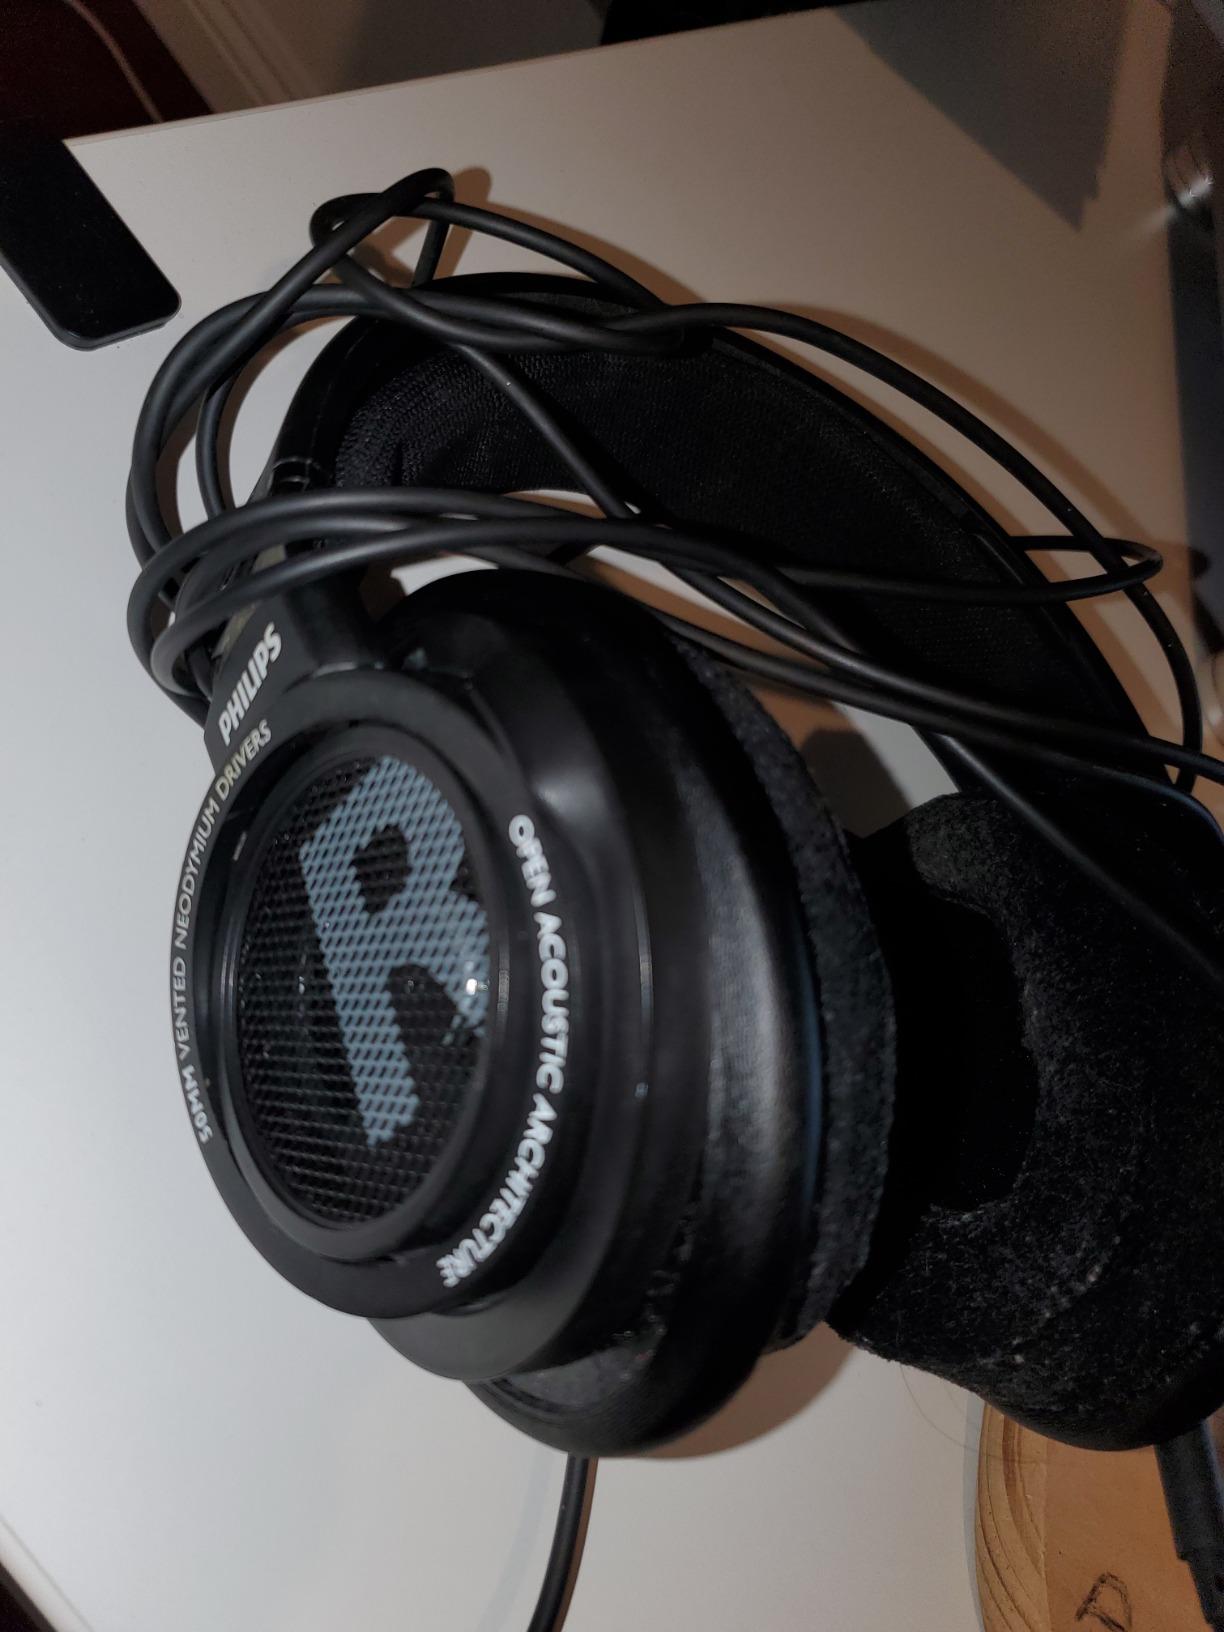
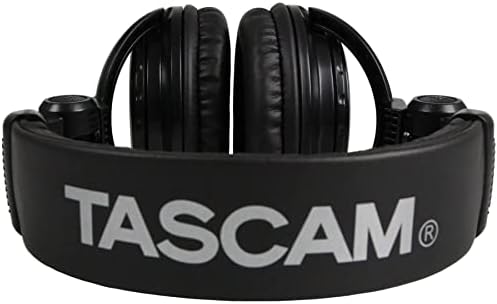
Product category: headphones
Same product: no